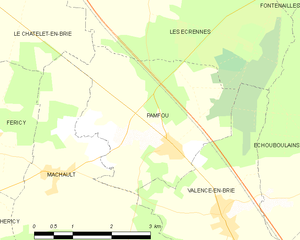
Carte des communes françaises Pamfou